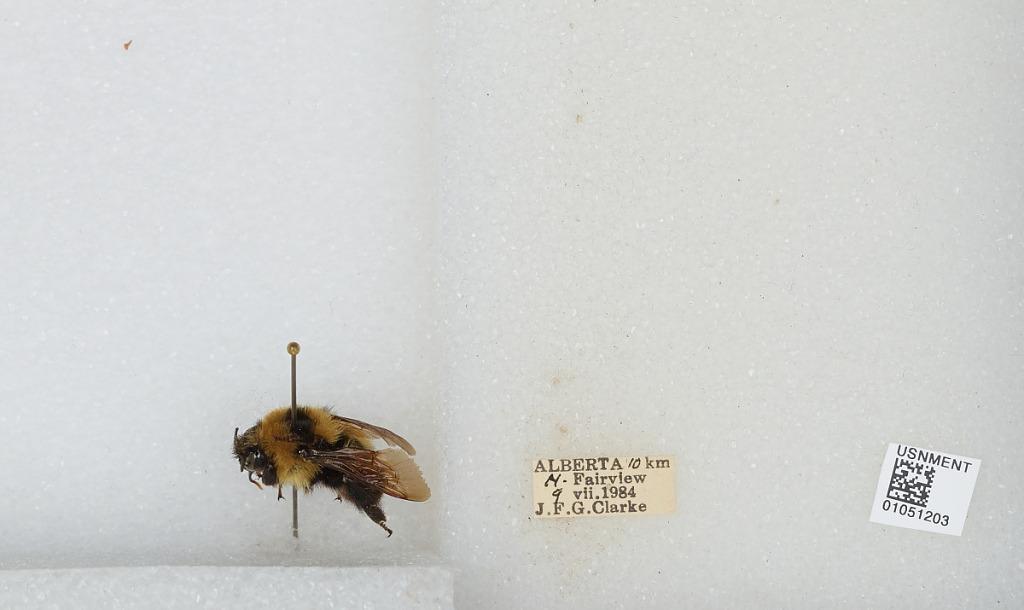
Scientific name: Bombus sp.
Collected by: J. Clarke
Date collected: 1984-7-9
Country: Canada
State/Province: Alberta
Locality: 10 km North of Fairview
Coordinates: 56.1564, -118.4